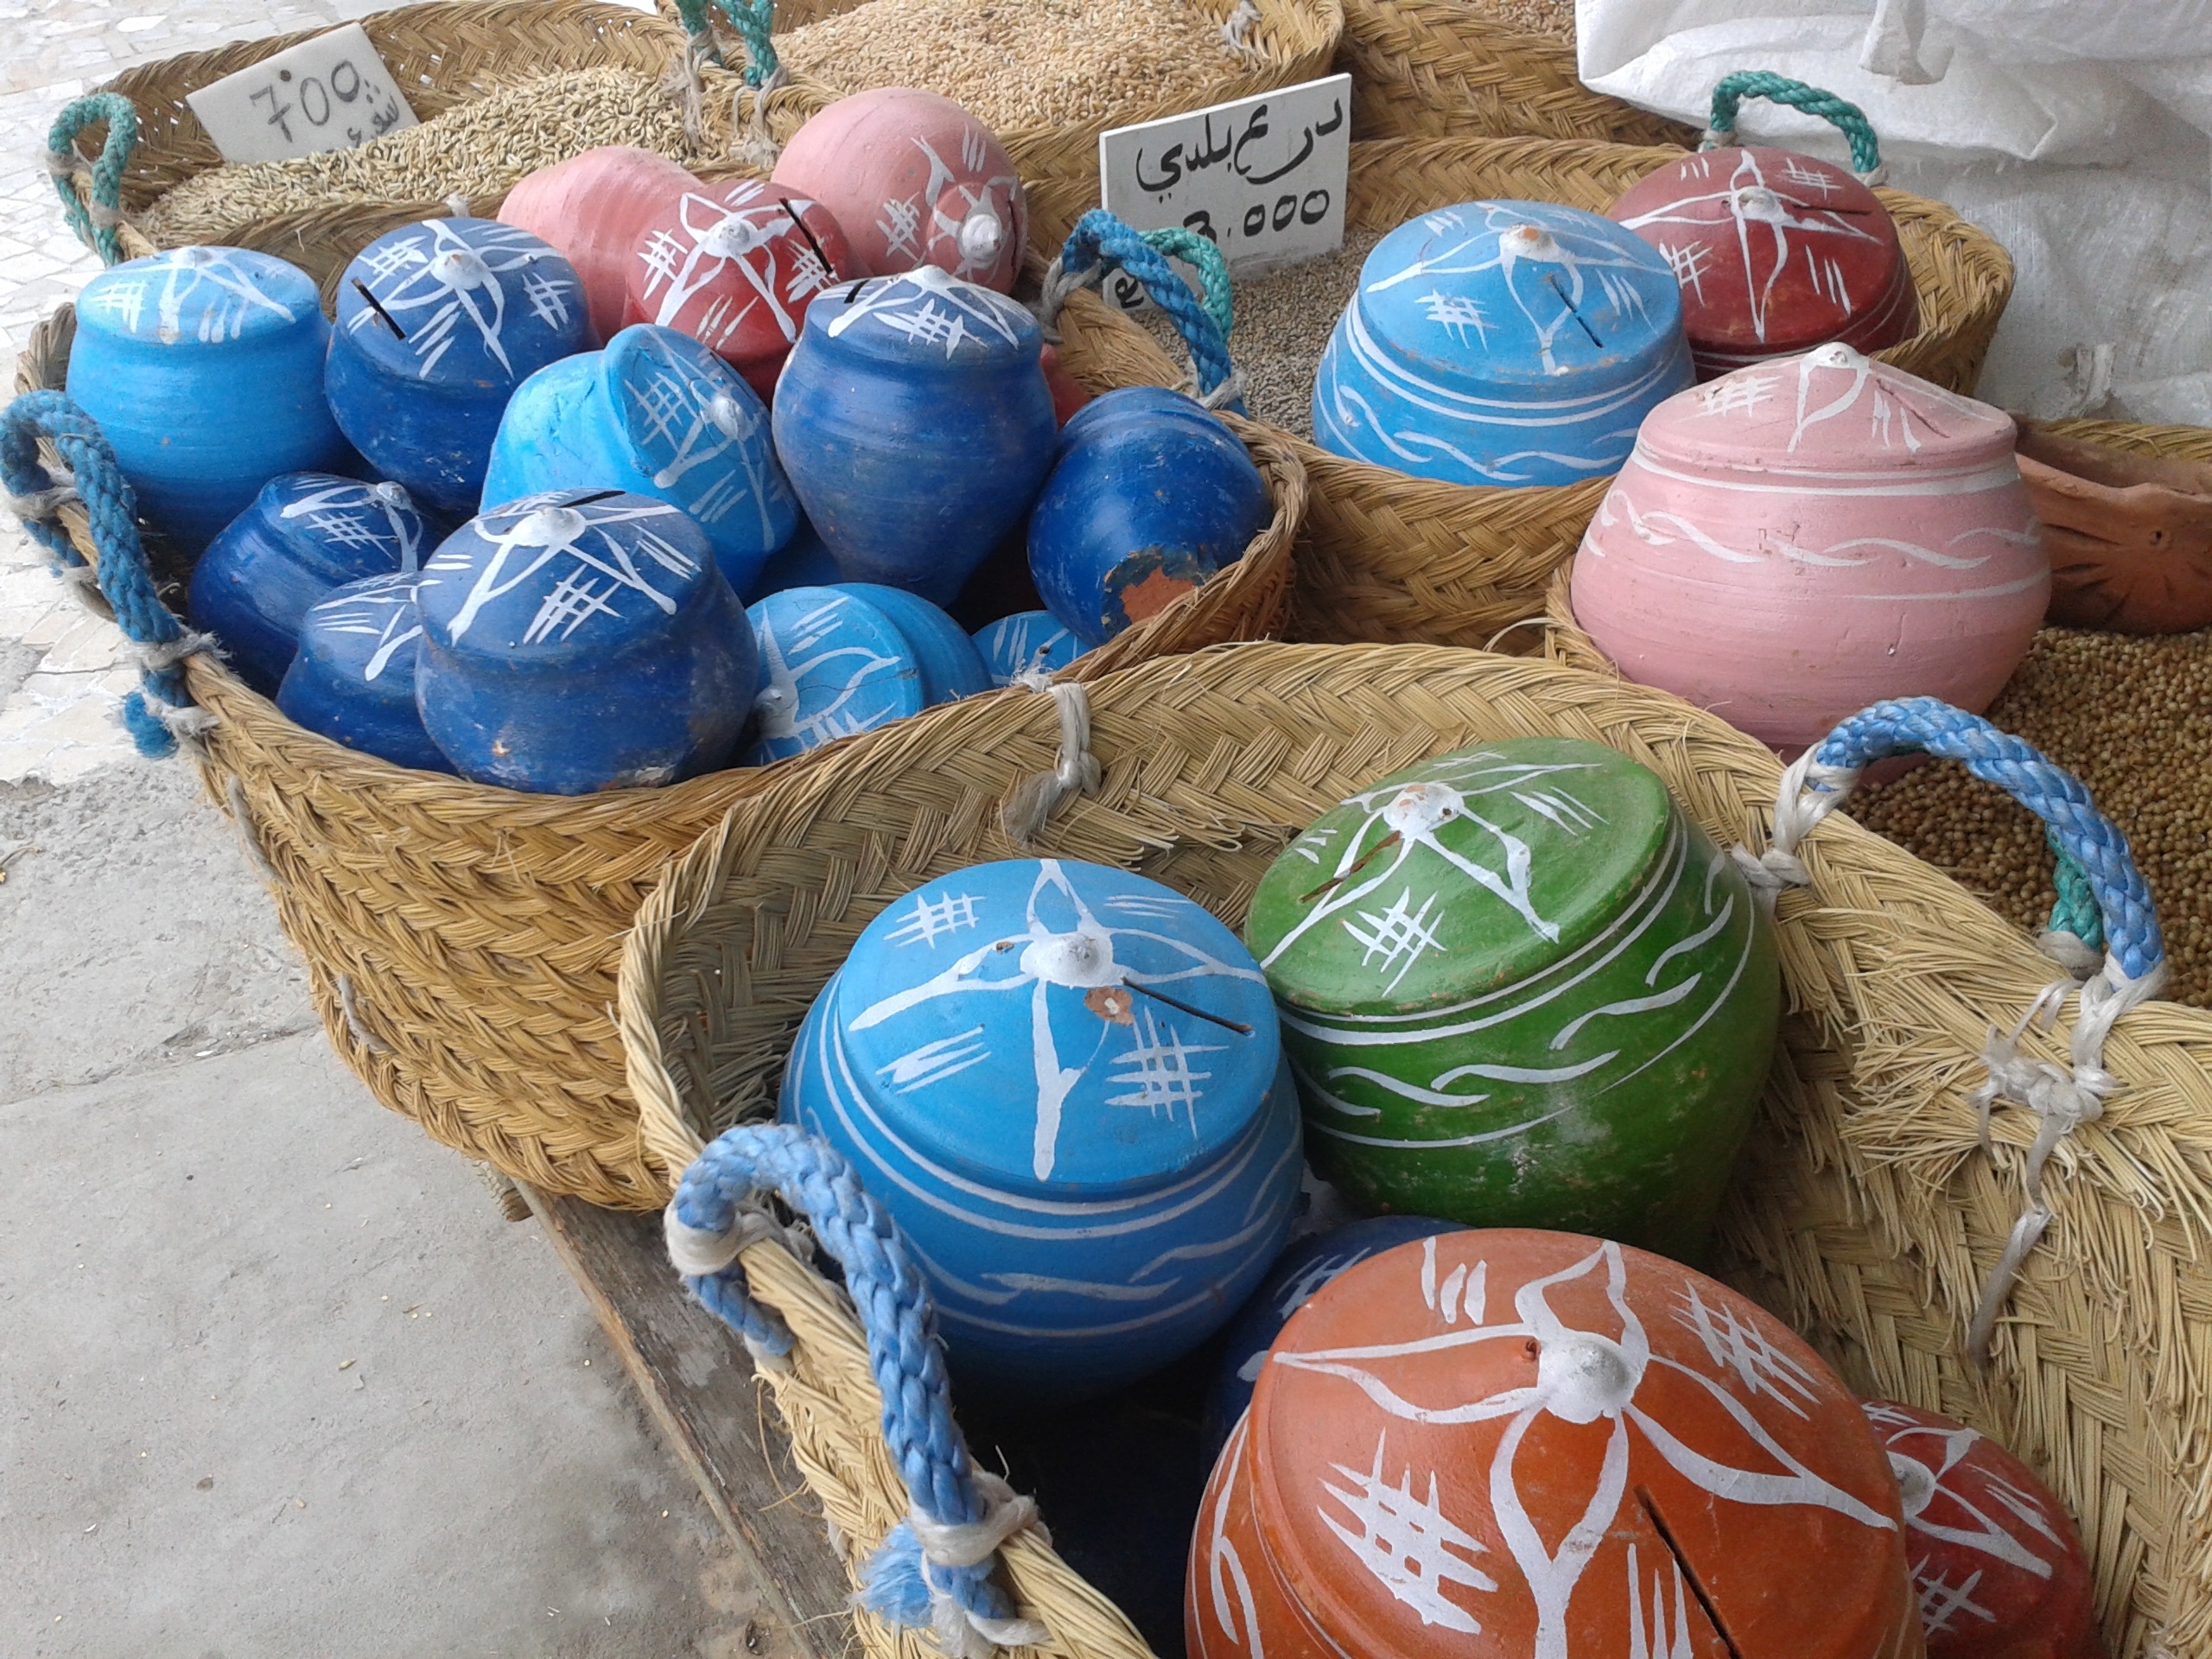
food, color, business, thread, piggy bank, seller